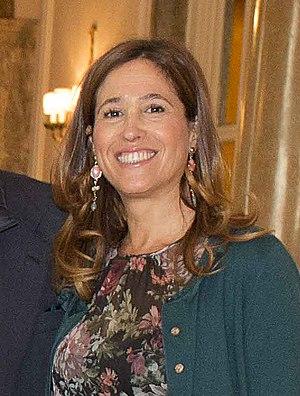
María Rosa Romero Sánchez, née le 14 février 1970 à Ciudad Real, est une femme politique espagnole du Parti populaire.